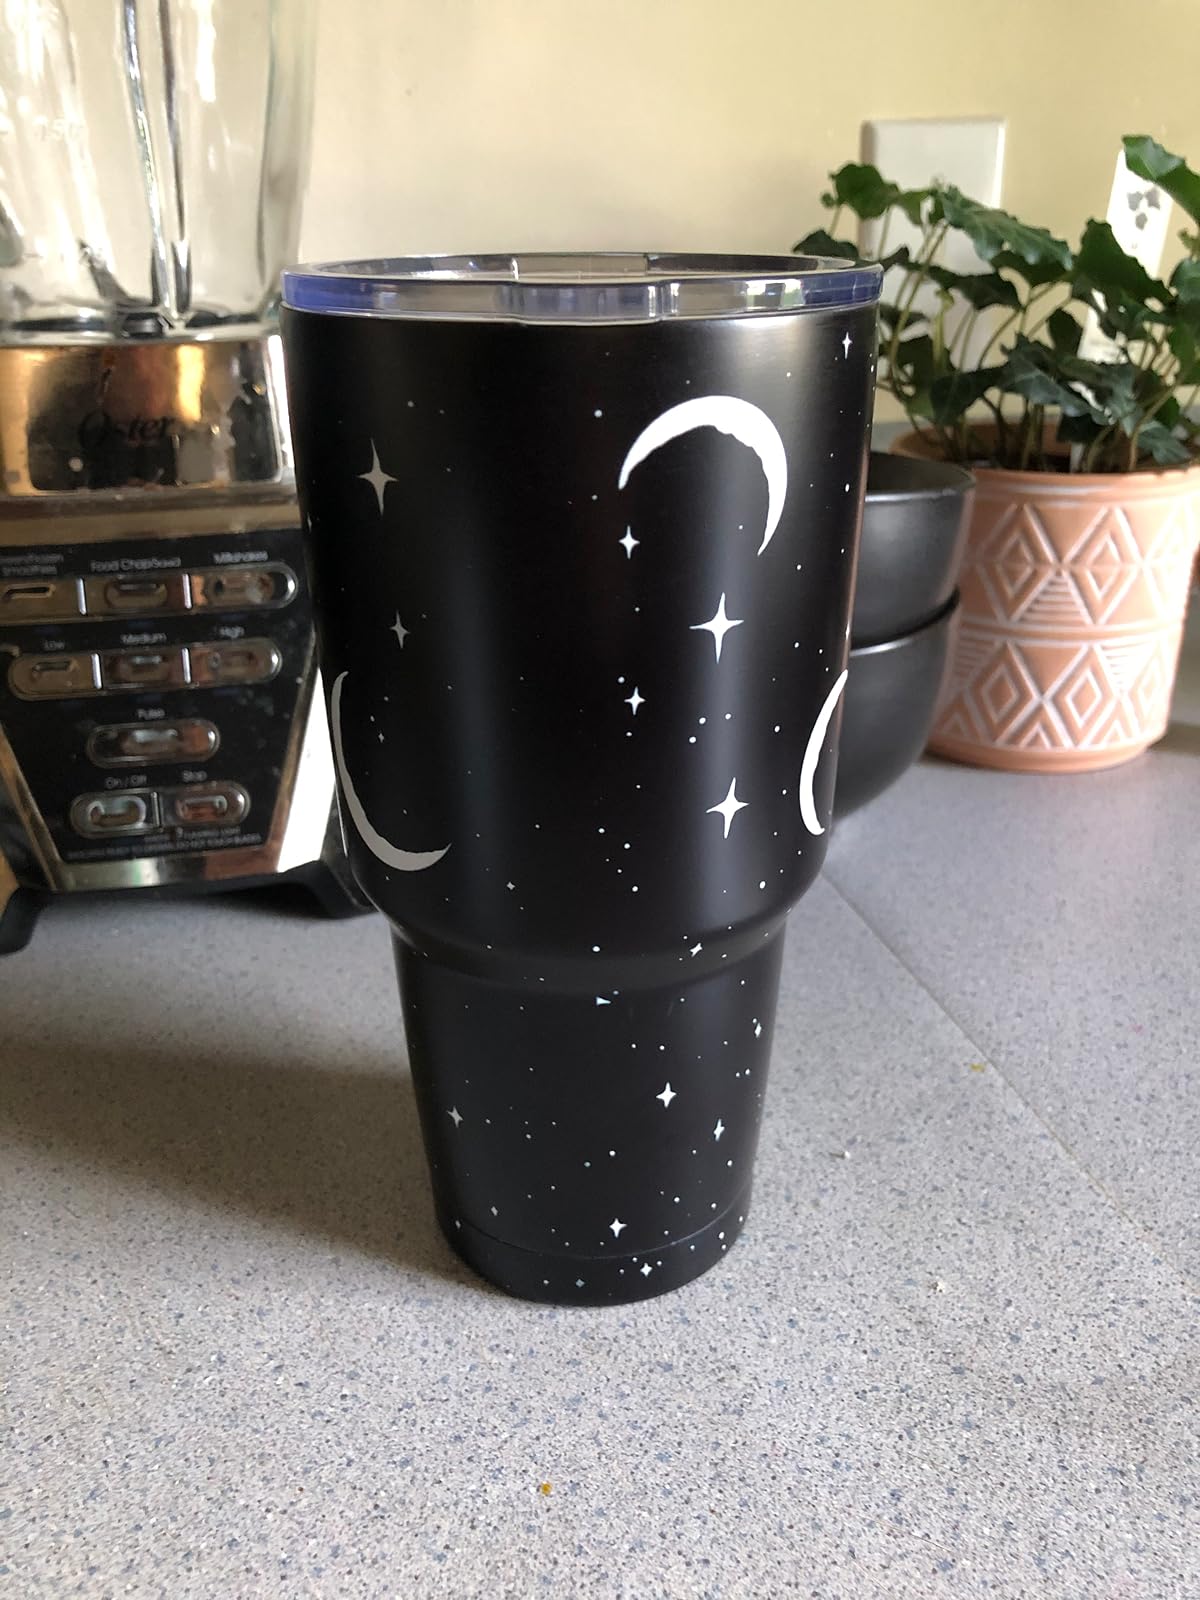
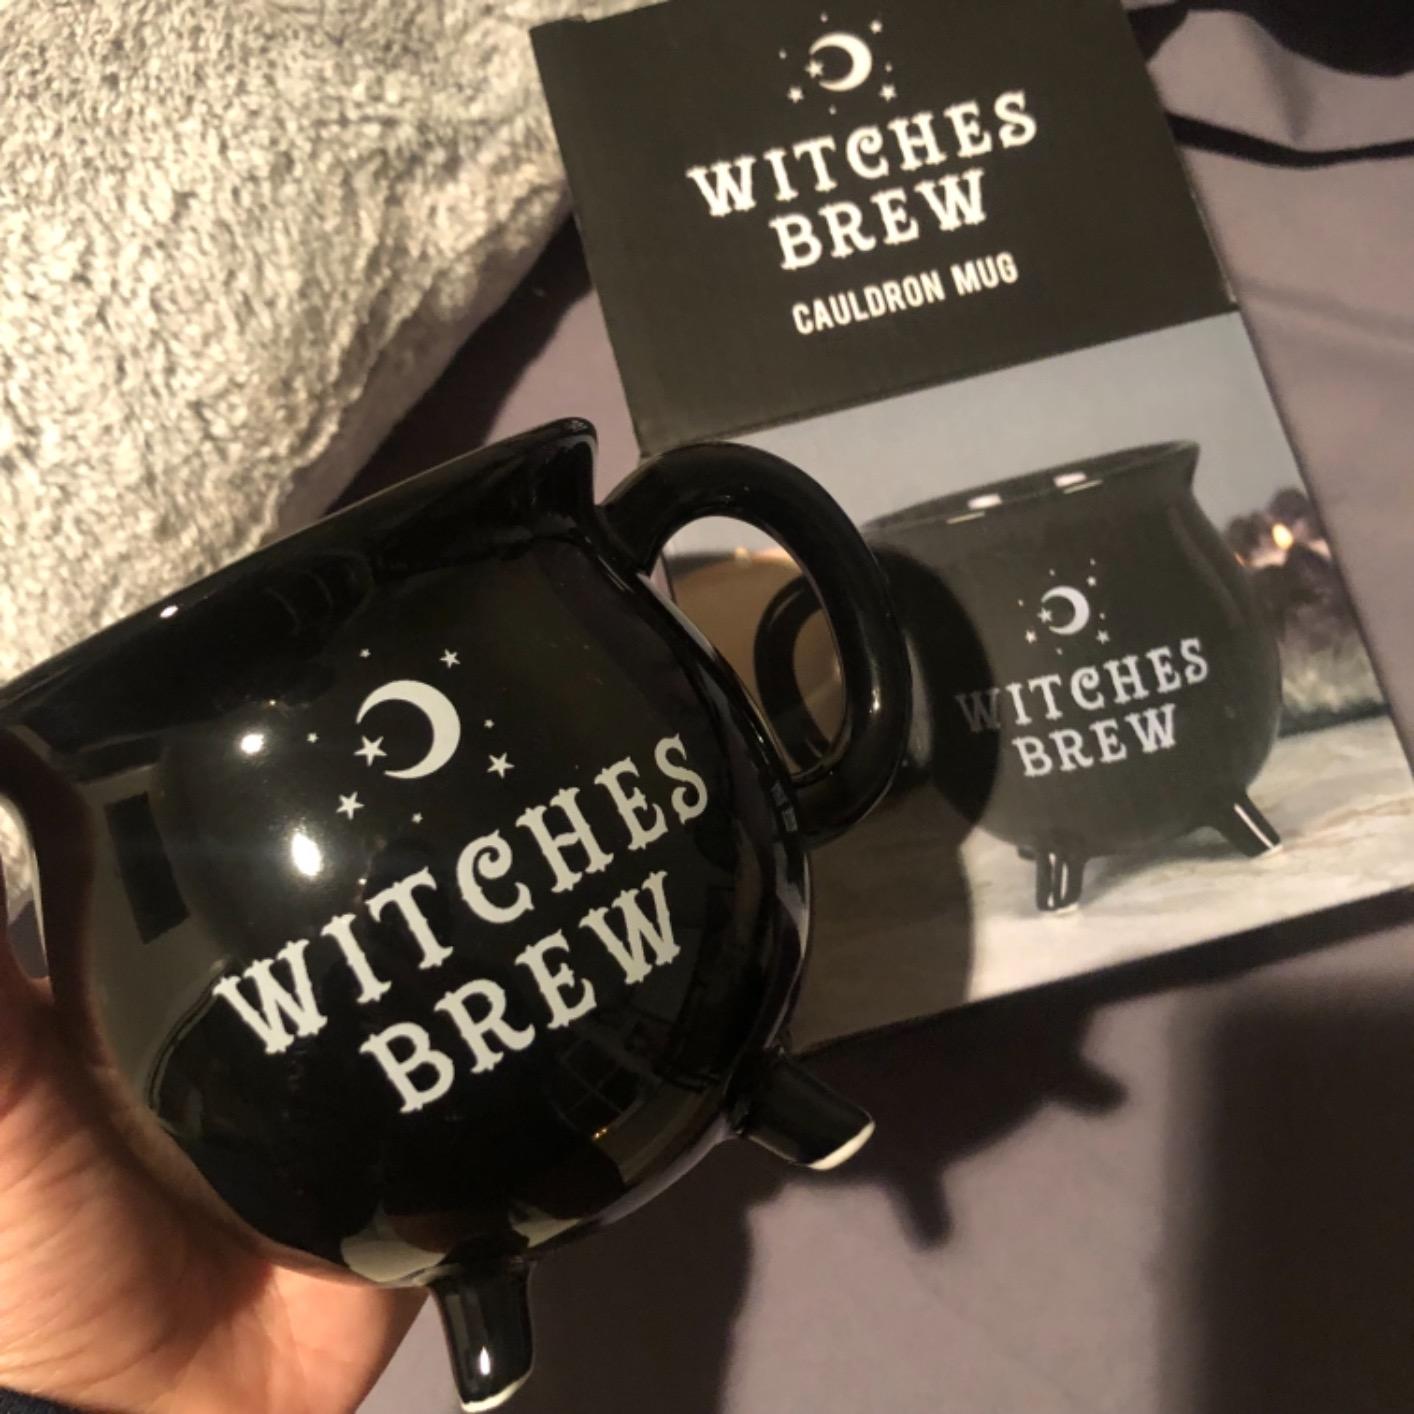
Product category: items_mug
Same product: no